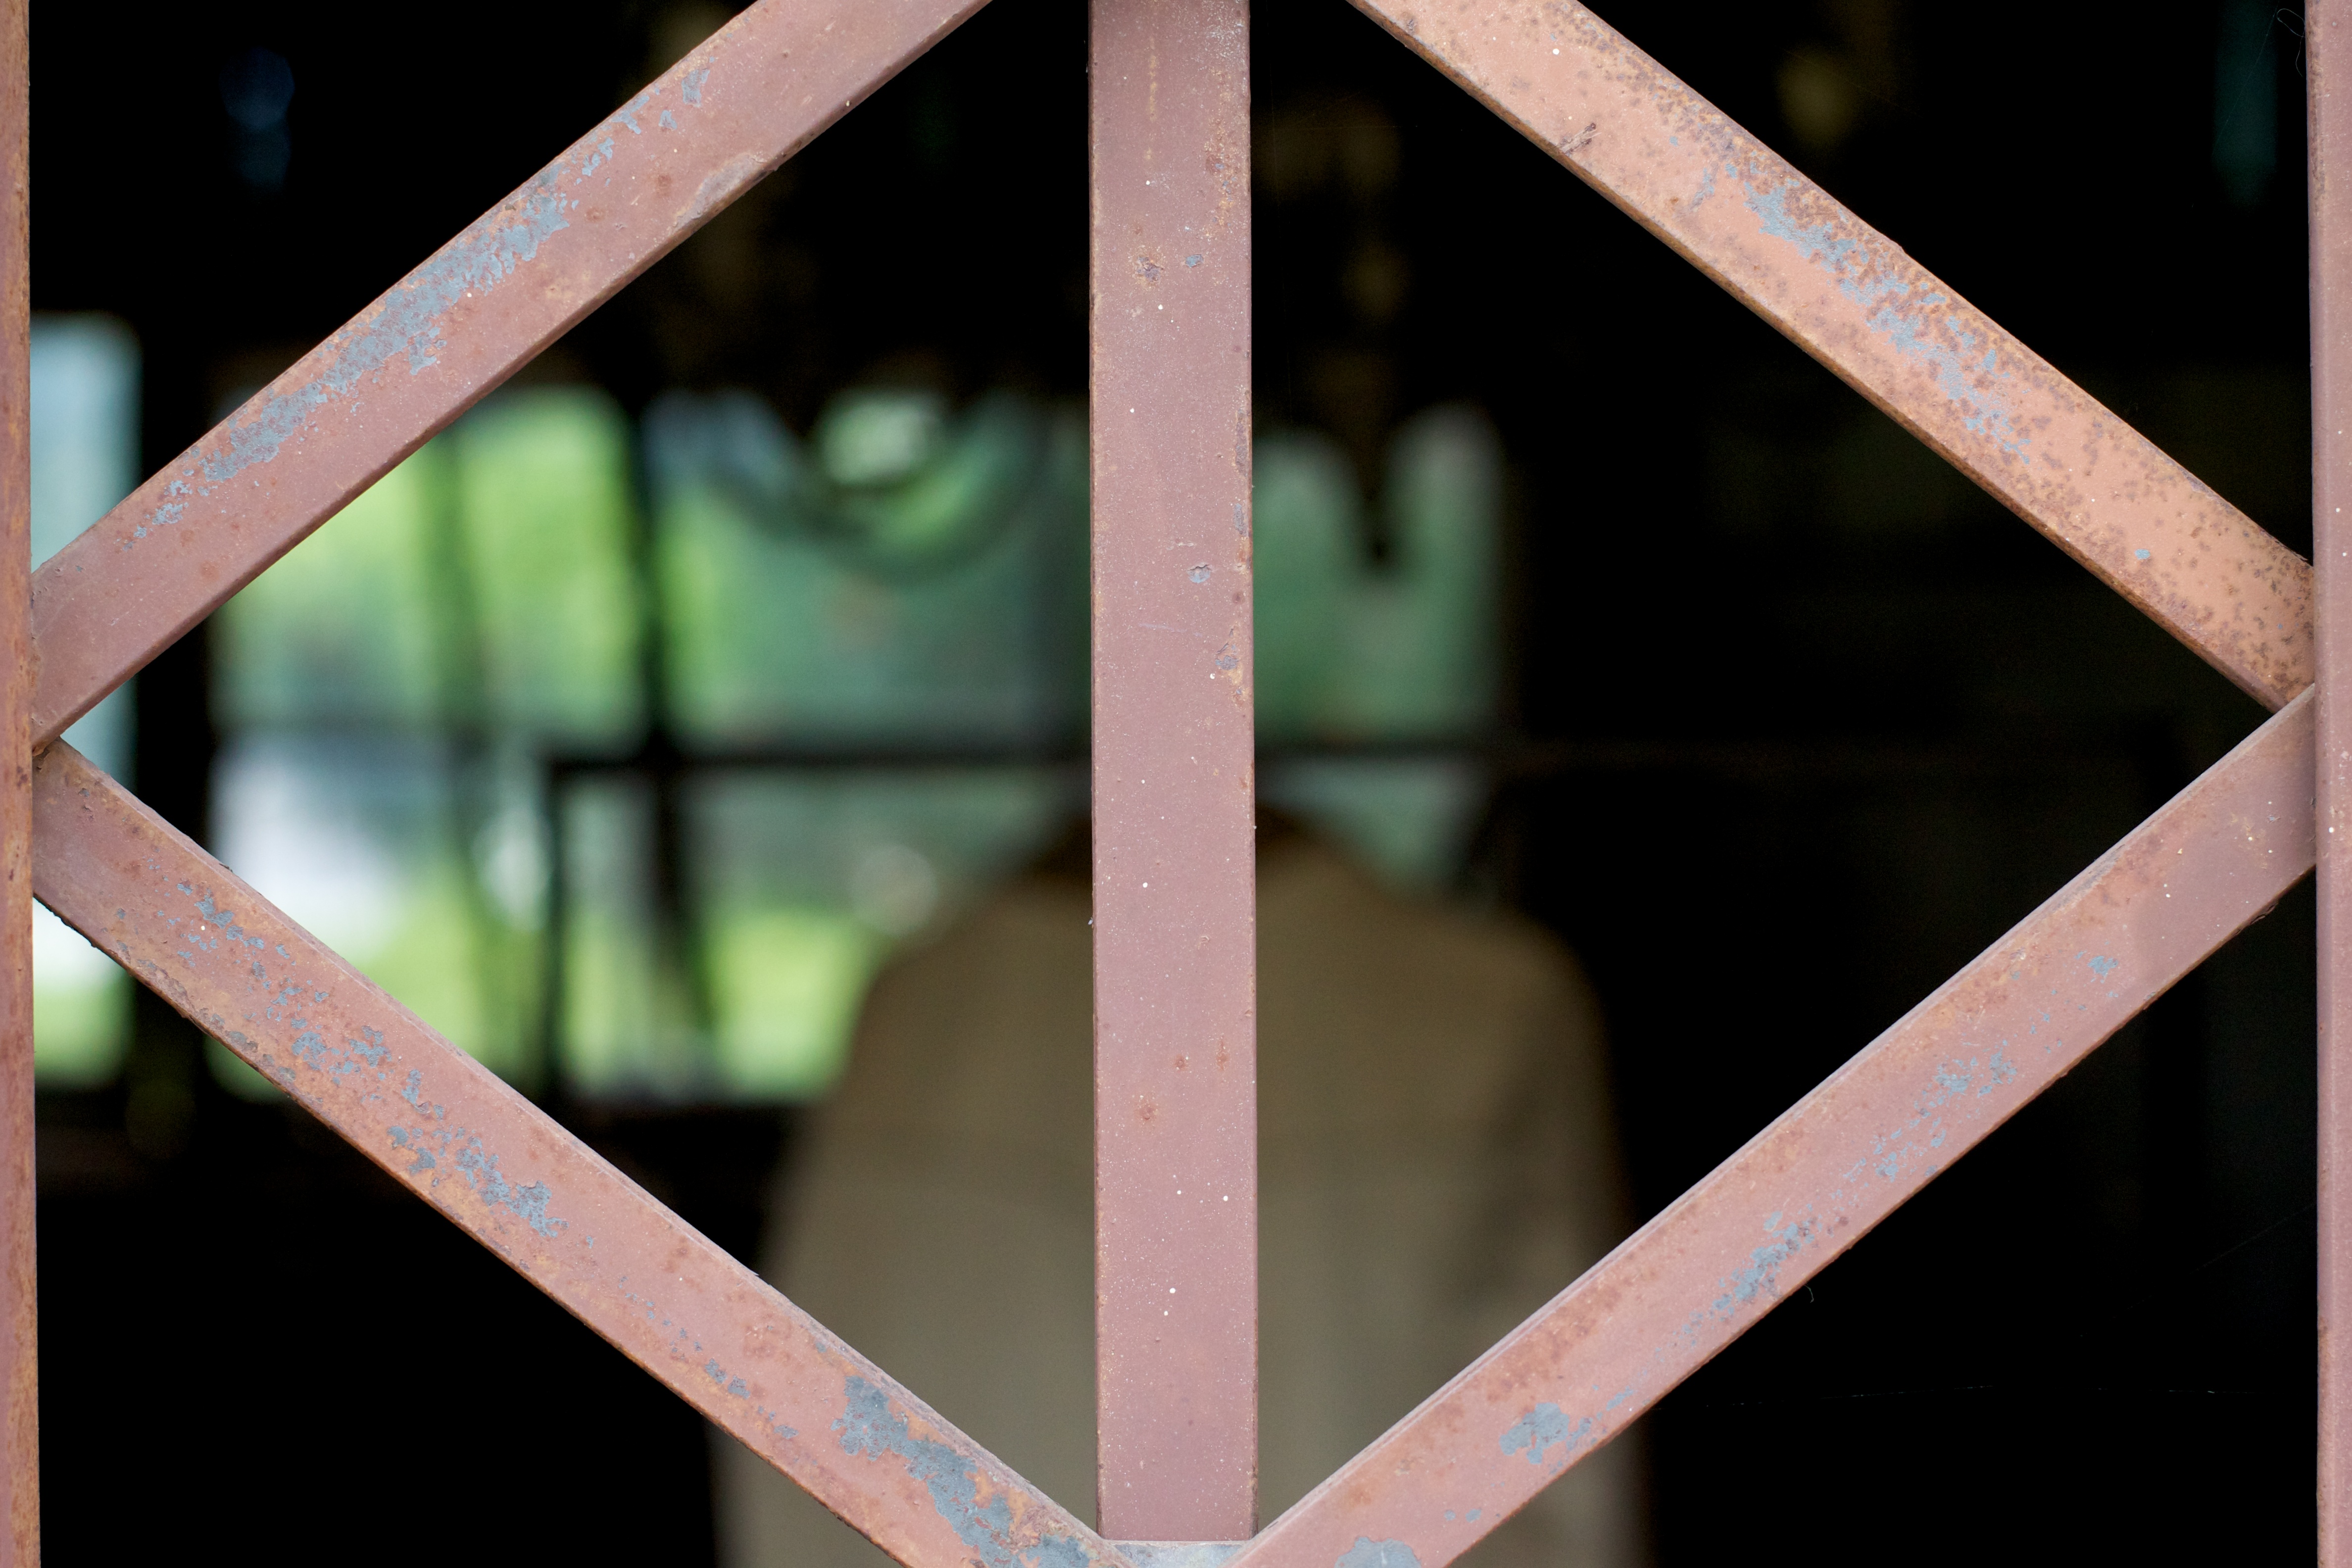
light, wood, window, glass, line, green, color, lighting, symmetry, shape